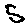
Label: 5